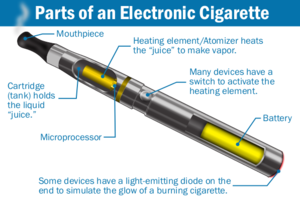
La cigarette électronique, aussi appelée vapoteuse, vaporette ou vaporisateur personnel, est un dispositif électronique générant un aérosol destiné à être inhalé. Elle produit une « vapeur » ressemblant visuellement à la fumée produite par la combustion du tabac. Cette vapeur peut être aromatisée — arôme de tabacs blonds, bruns, de fruits, de bonbons, etc. — et contenir ou non de la nicotine.